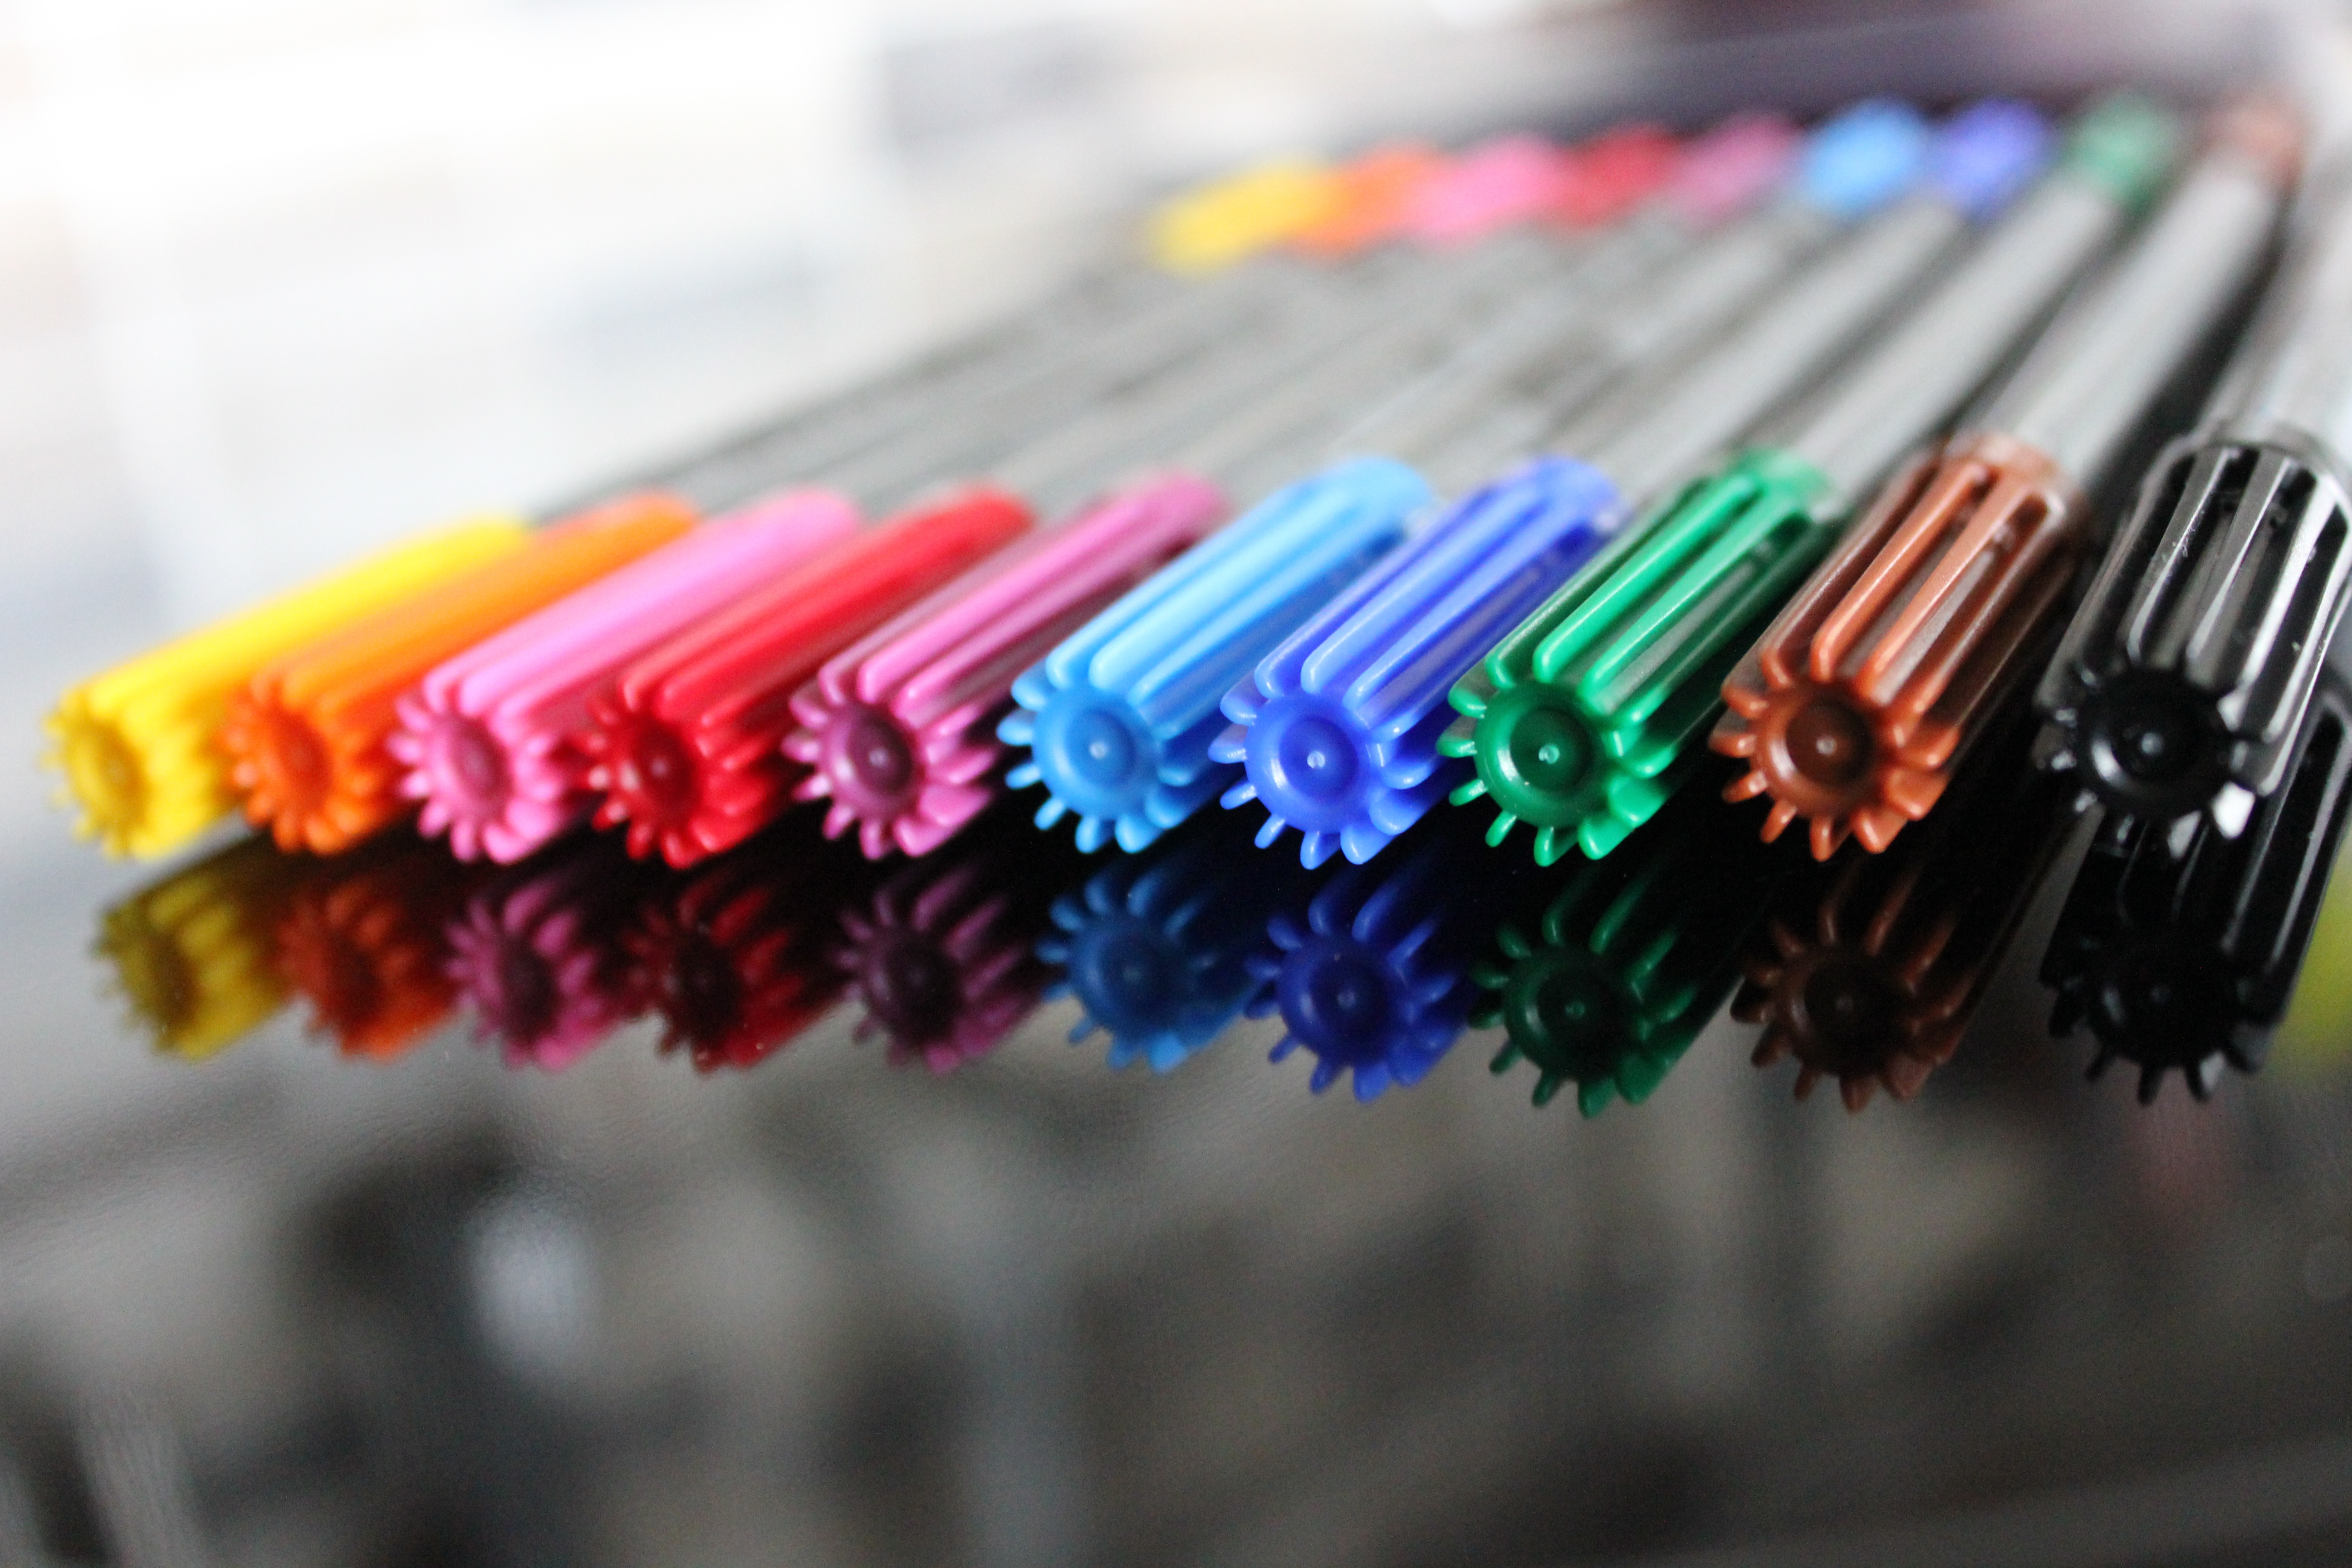
color, crayon, markers, colors, drawing, colored, games, fixation, indoor games and sports